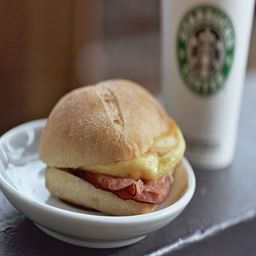
A sandwich on a plate and a cup of coffee.
A sandwich filled with meat and eggs on a white plate next to a cup of star bucks.
A breakfast sandwich on a plate from a famous coffee company.
A sandwich is sitting on a plate as if smiling in front of a cup of coffee.
A ham and egg breakfast sandwich with coffee.